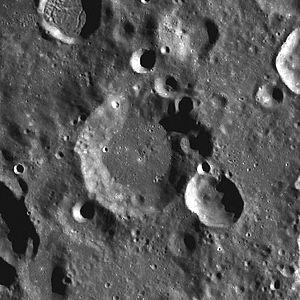
Anders est un cratère d'impact sur la face cachée de la Lune. Le nom fut officiellement adopté par l'Union astronomique internationale en 1970, en référence à William Anders.